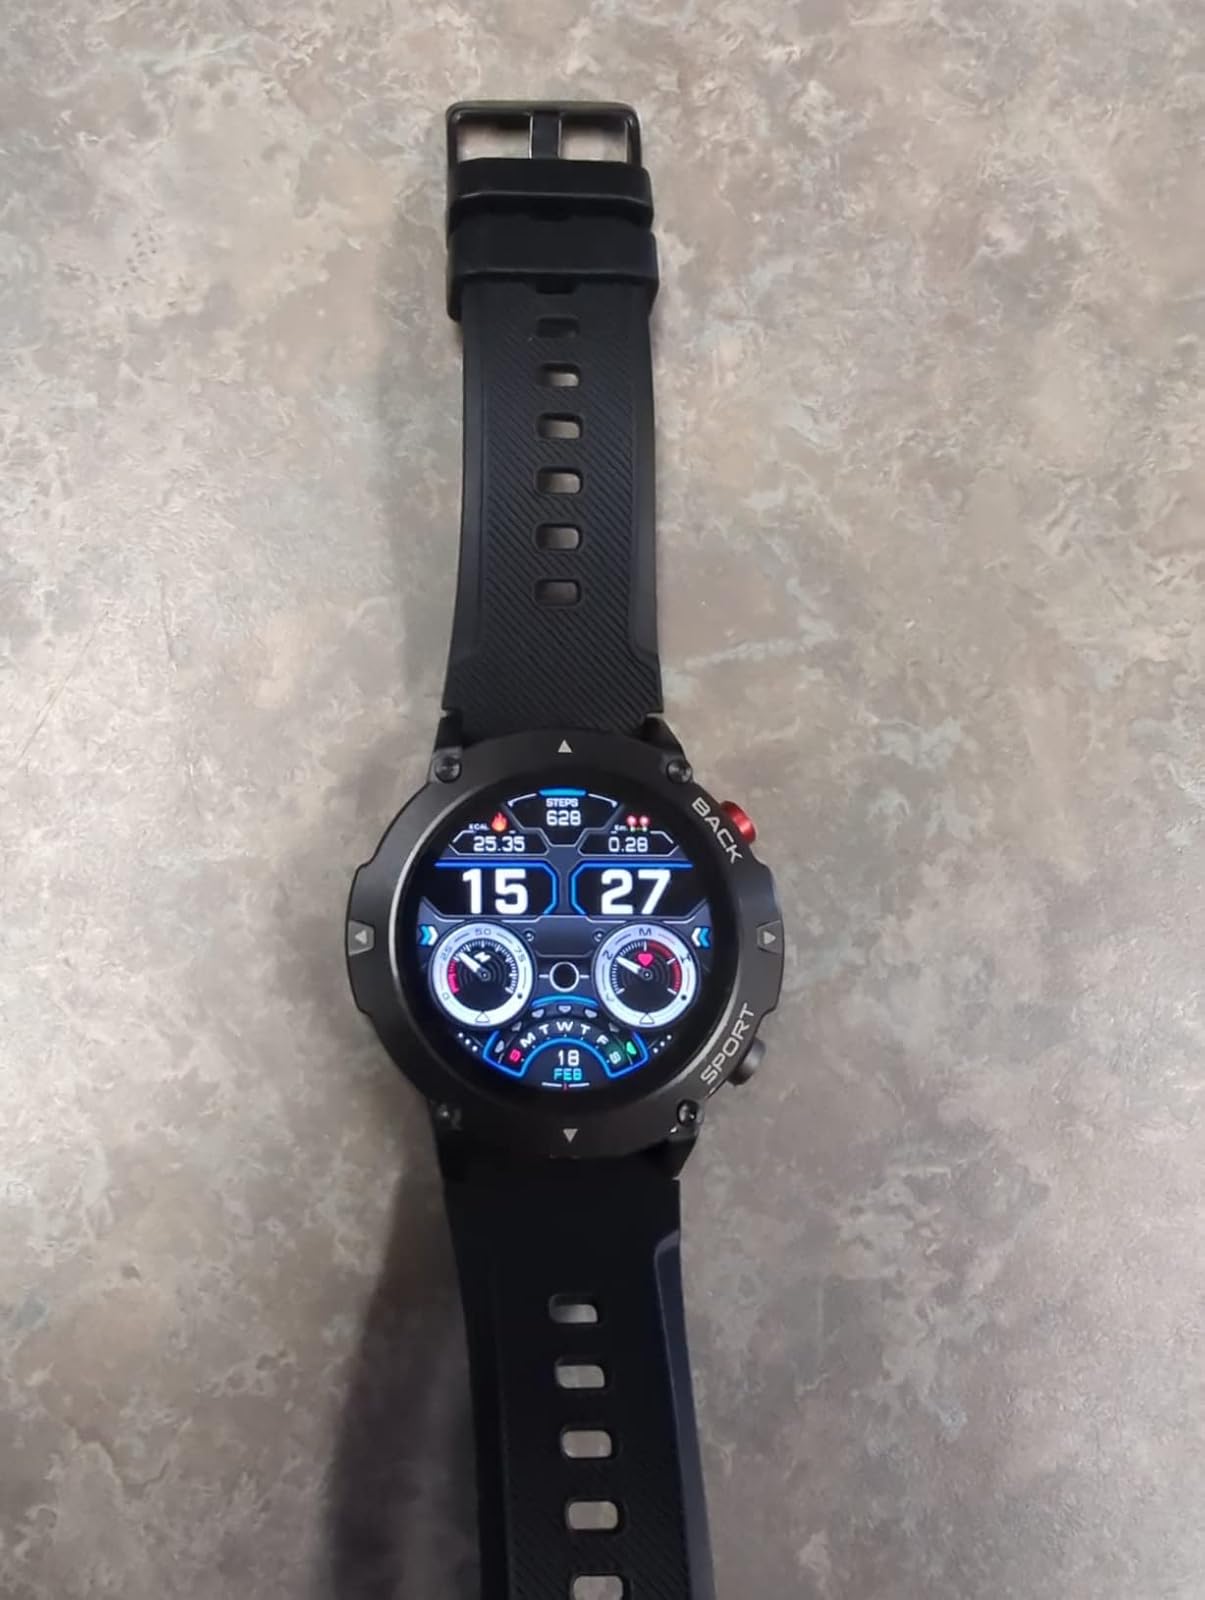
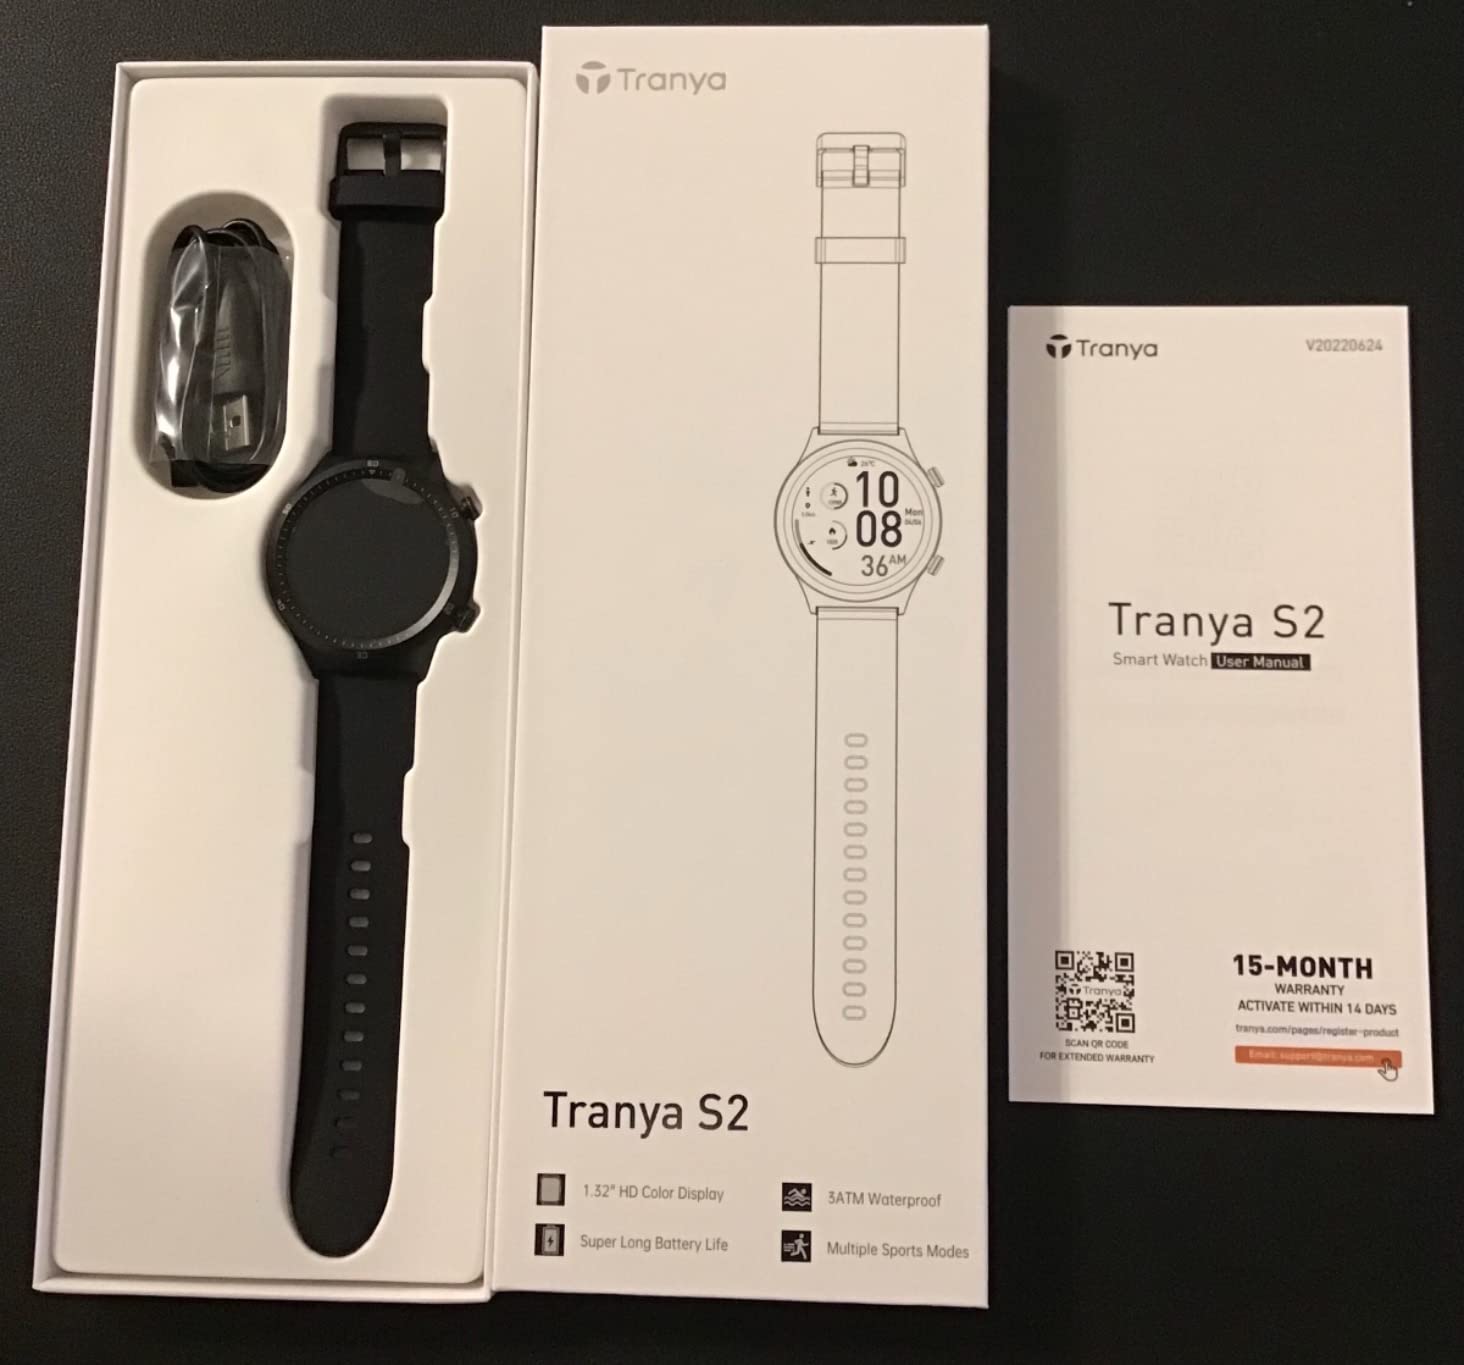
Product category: smartwatch
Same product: no